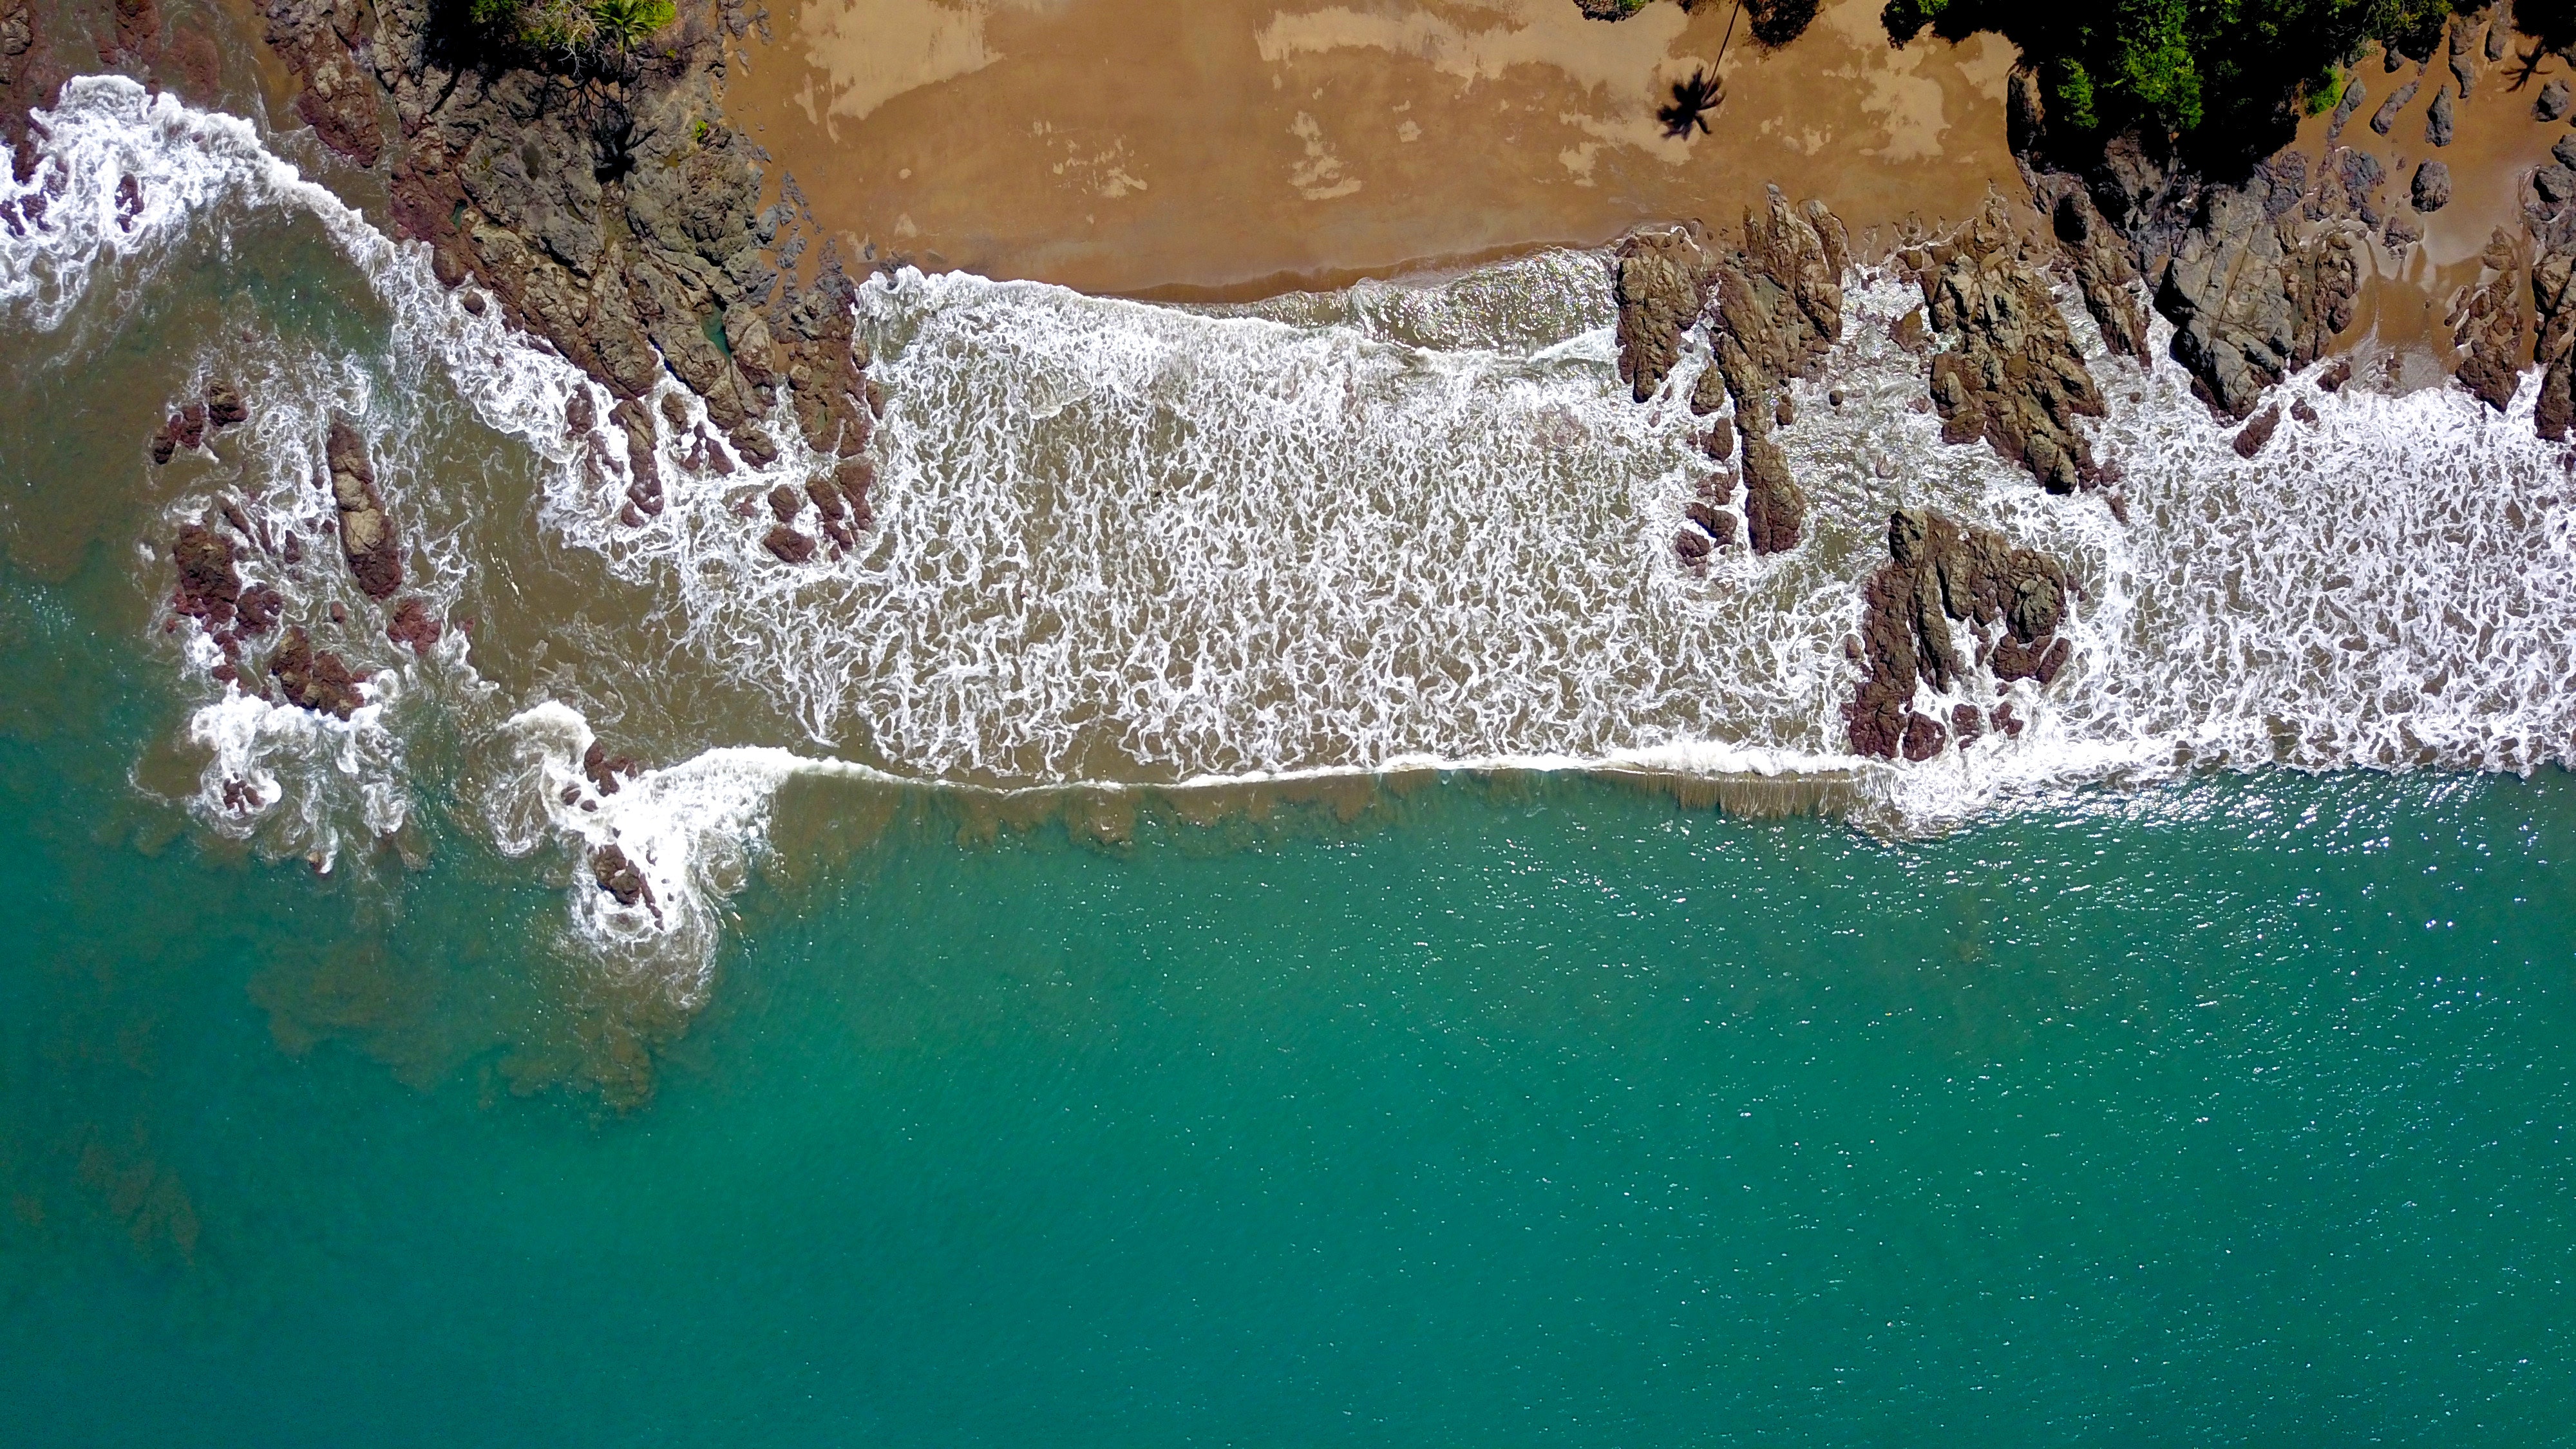
water, water resources, watercourse, mineral spring, geological phenomenon, rock, reflection, world